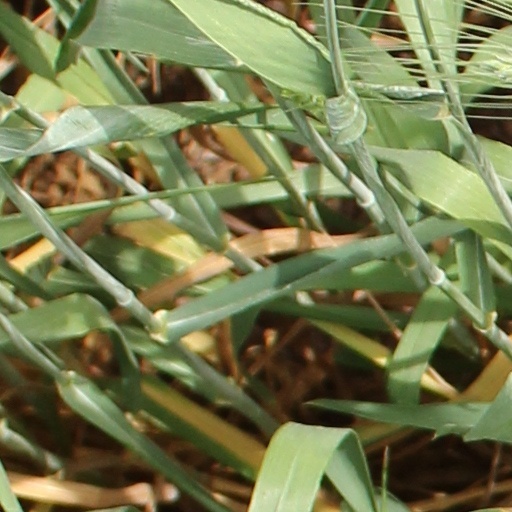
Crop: wheat